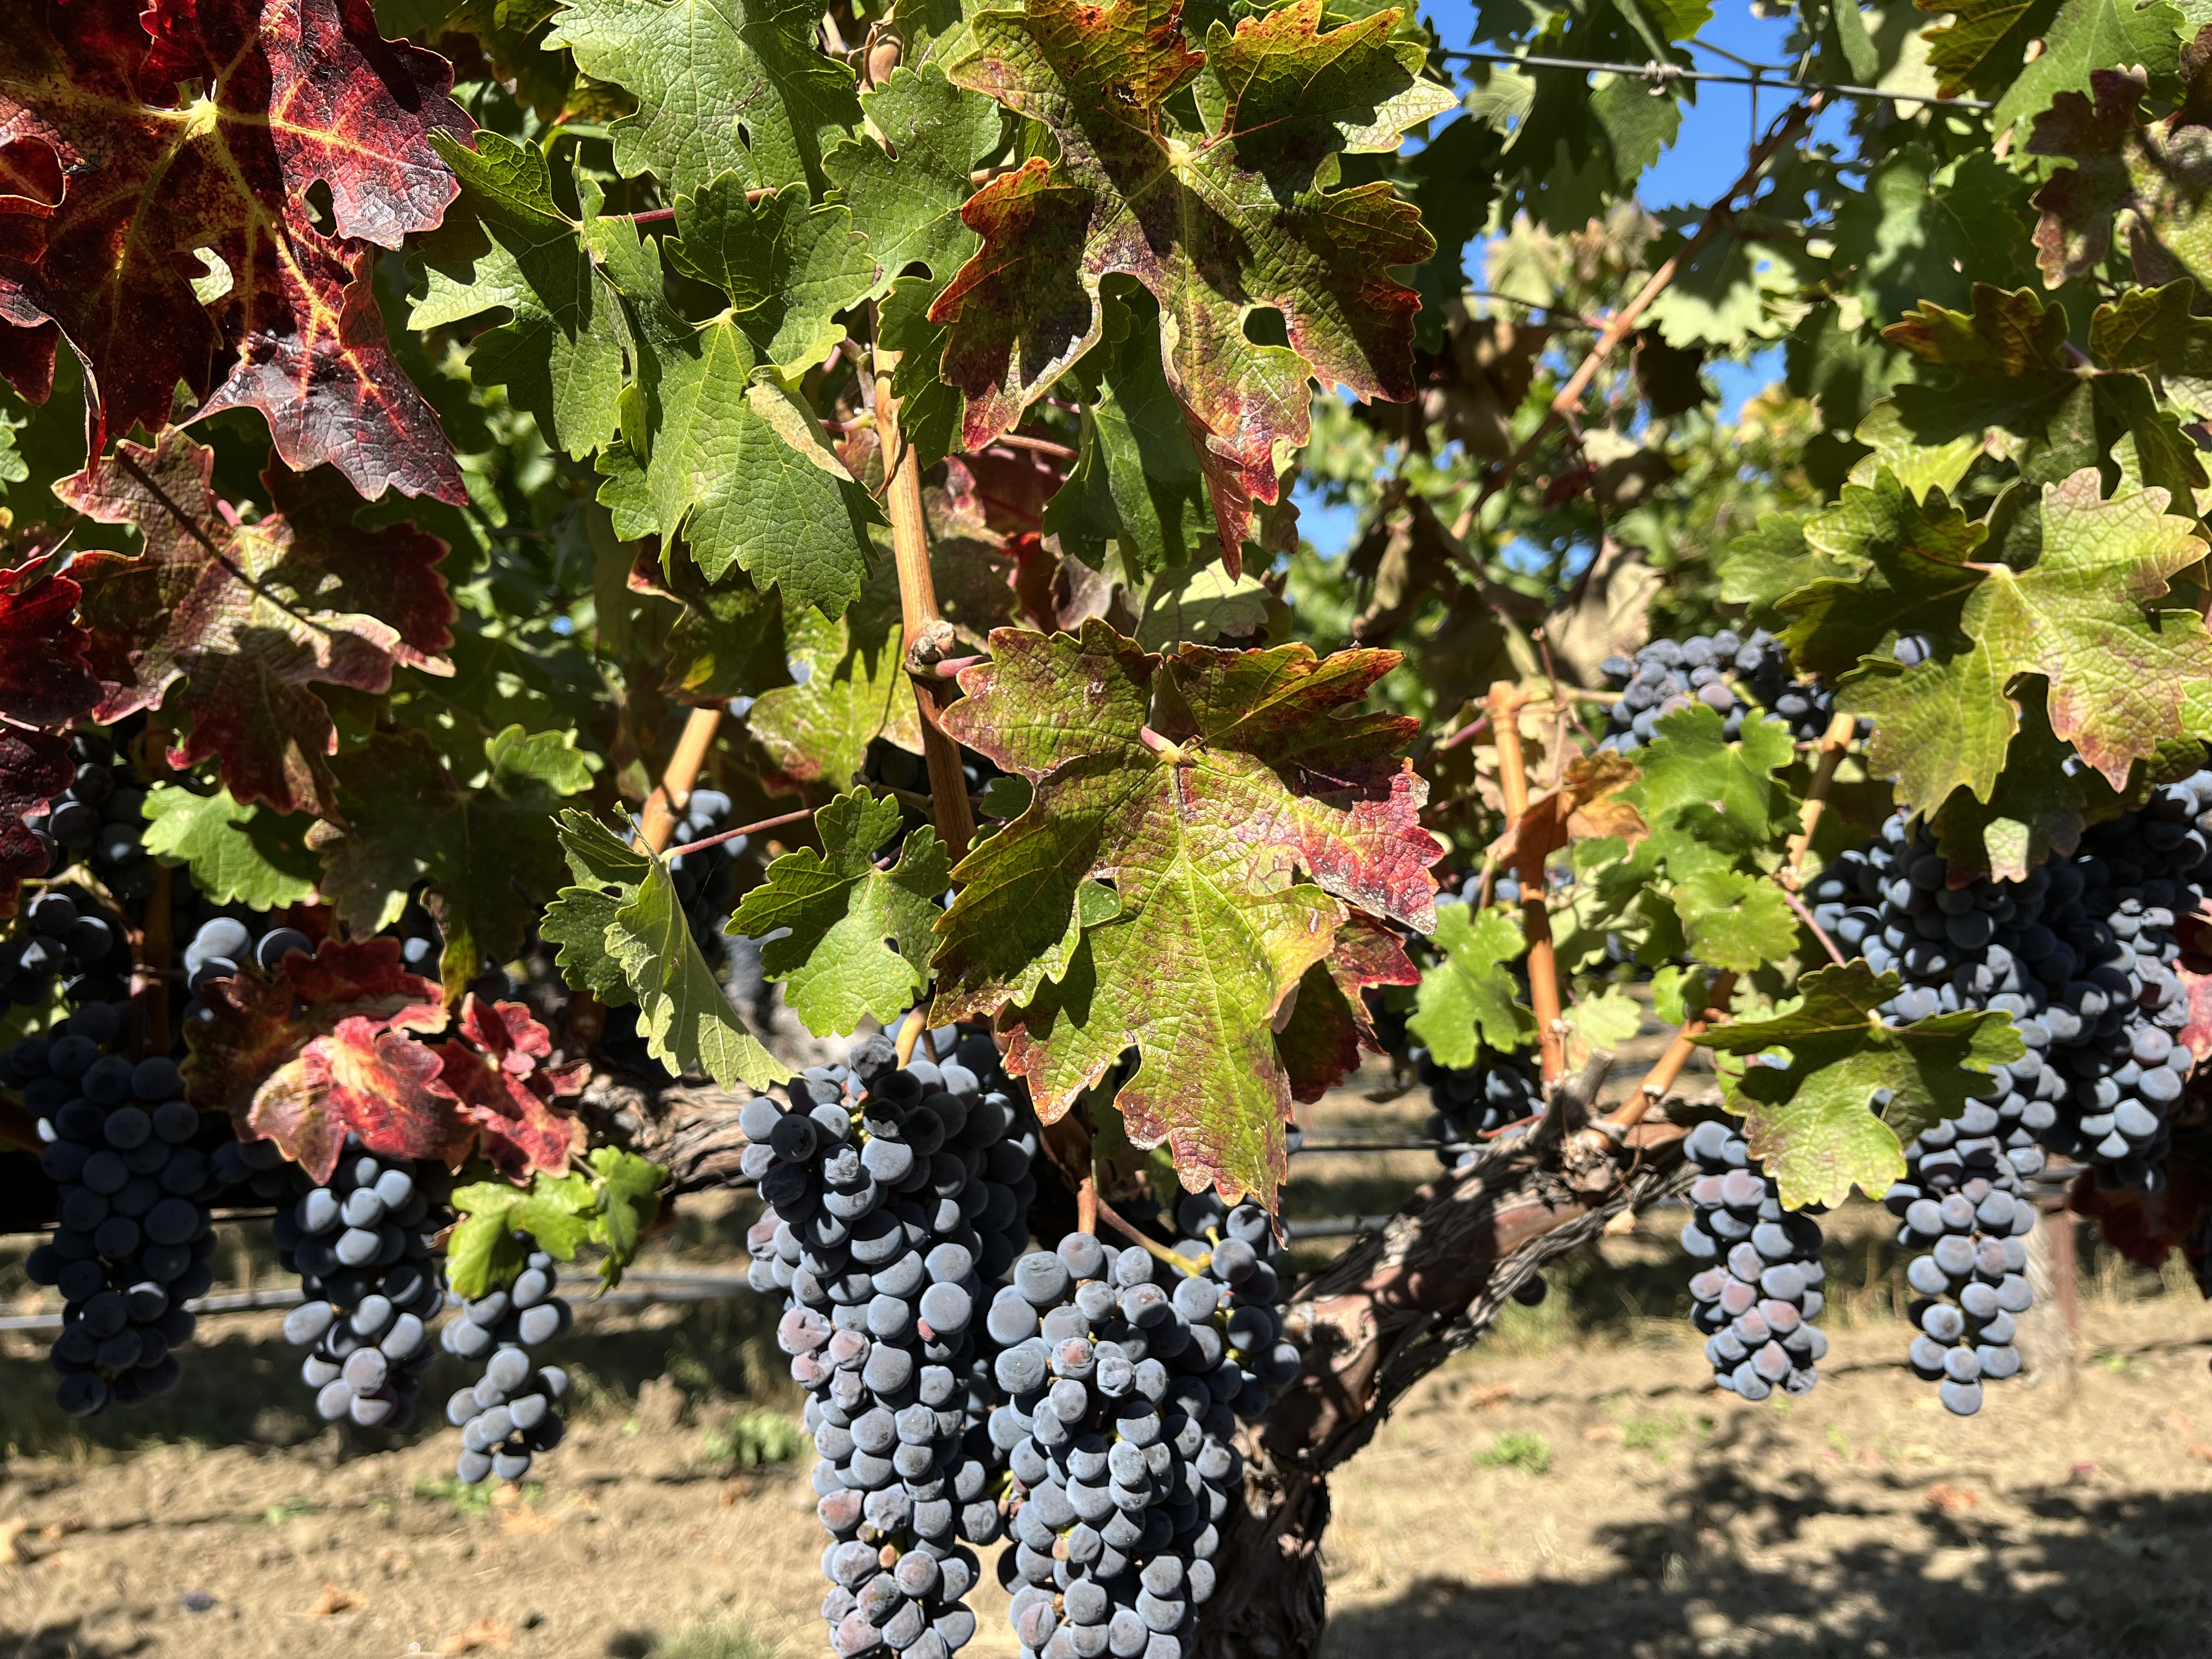
Label: Red Blotch